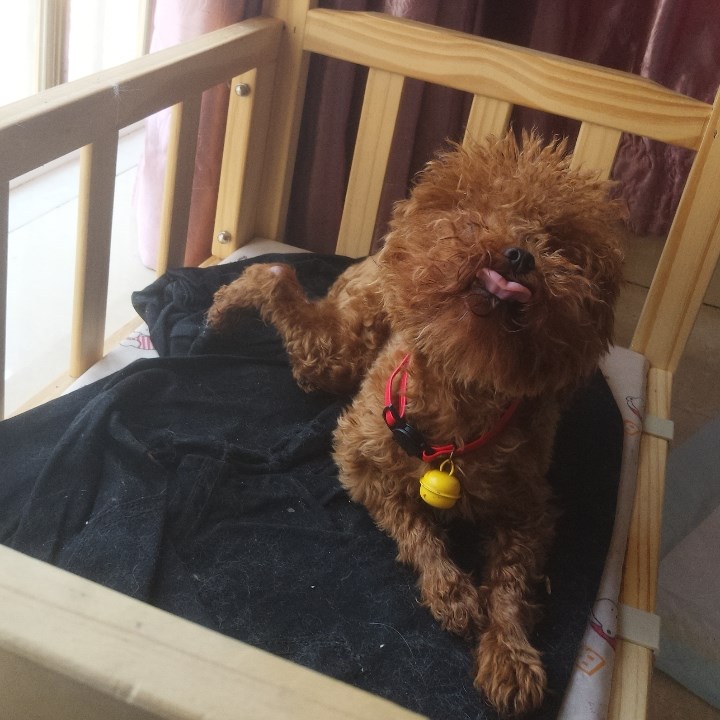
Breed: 2925-n000114-toy_poodle